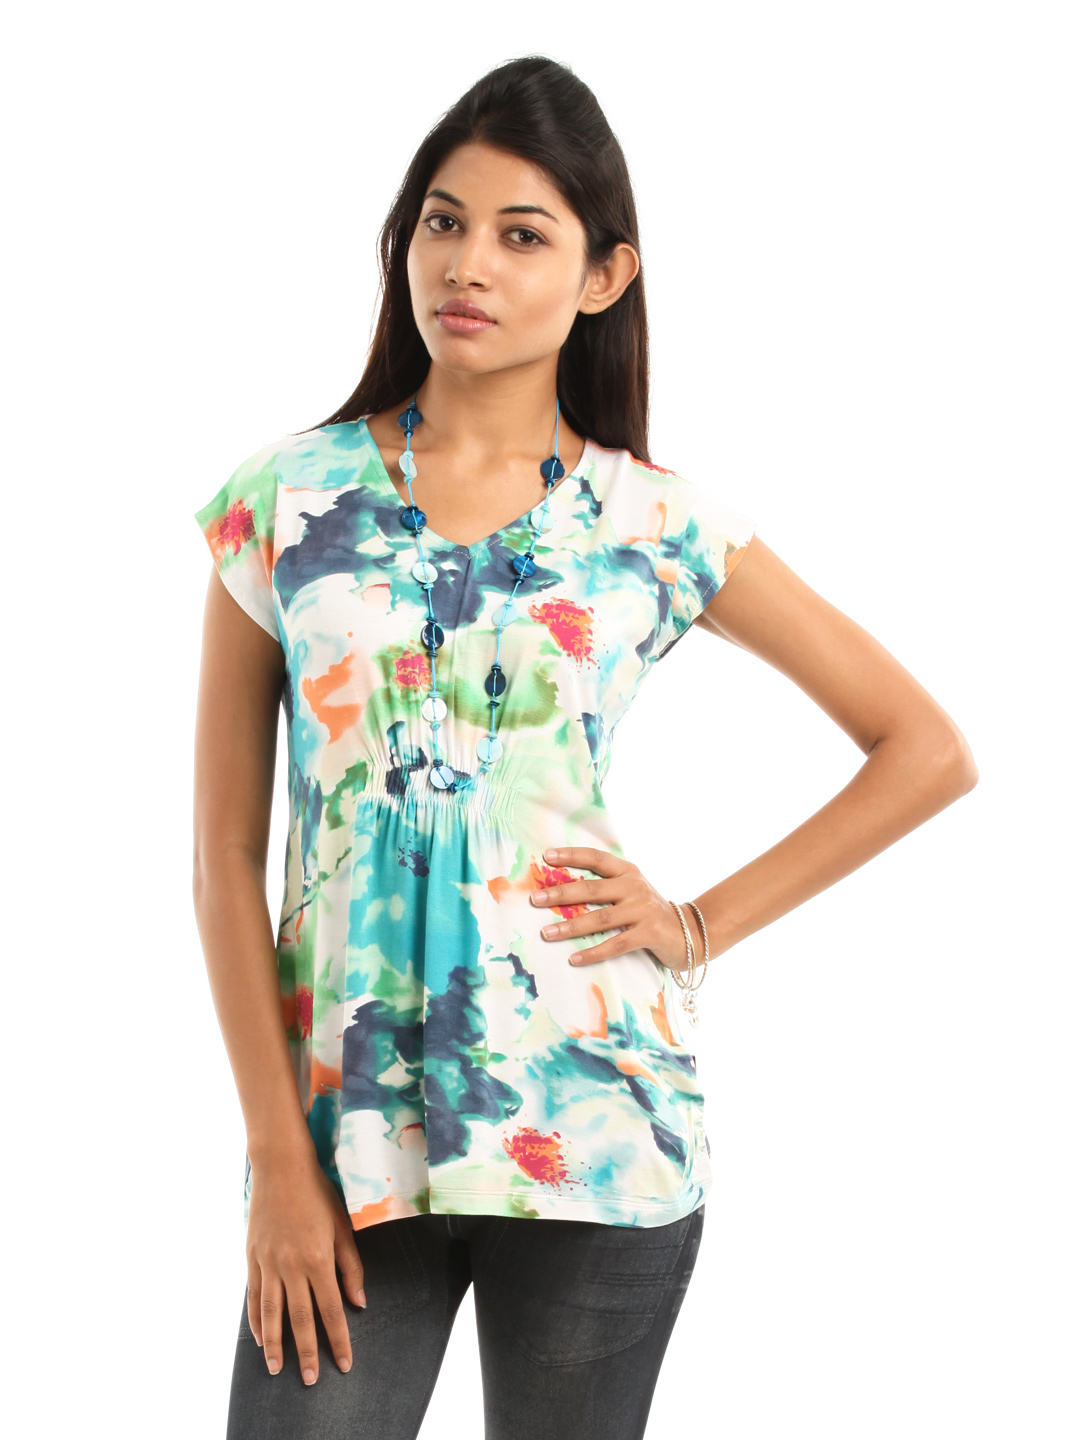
109F Women Multicoloured Printed Top
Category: Apparel / Topwear / Tops
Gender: Women
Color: Multi
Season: Summer 2012
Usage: Casual